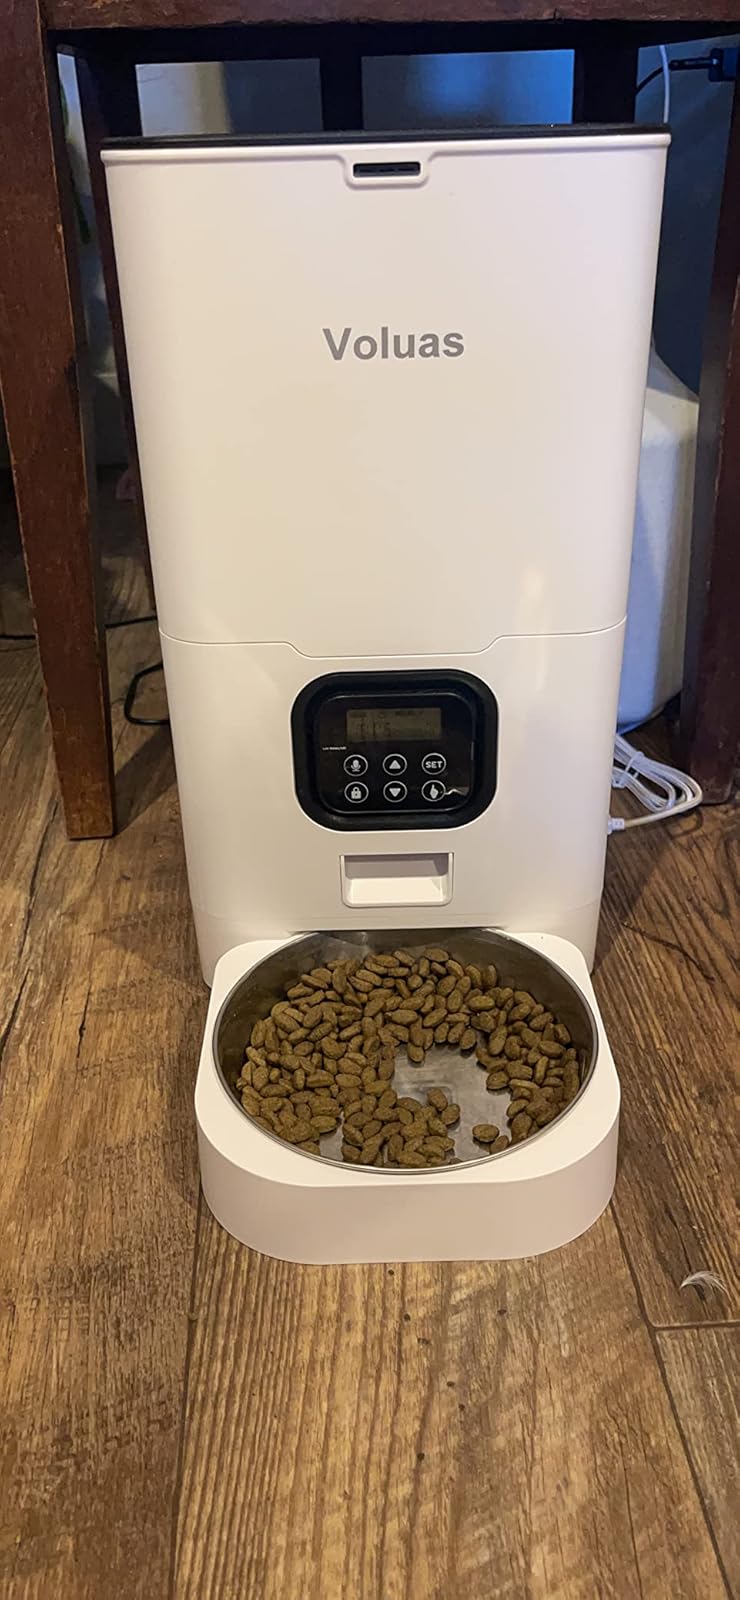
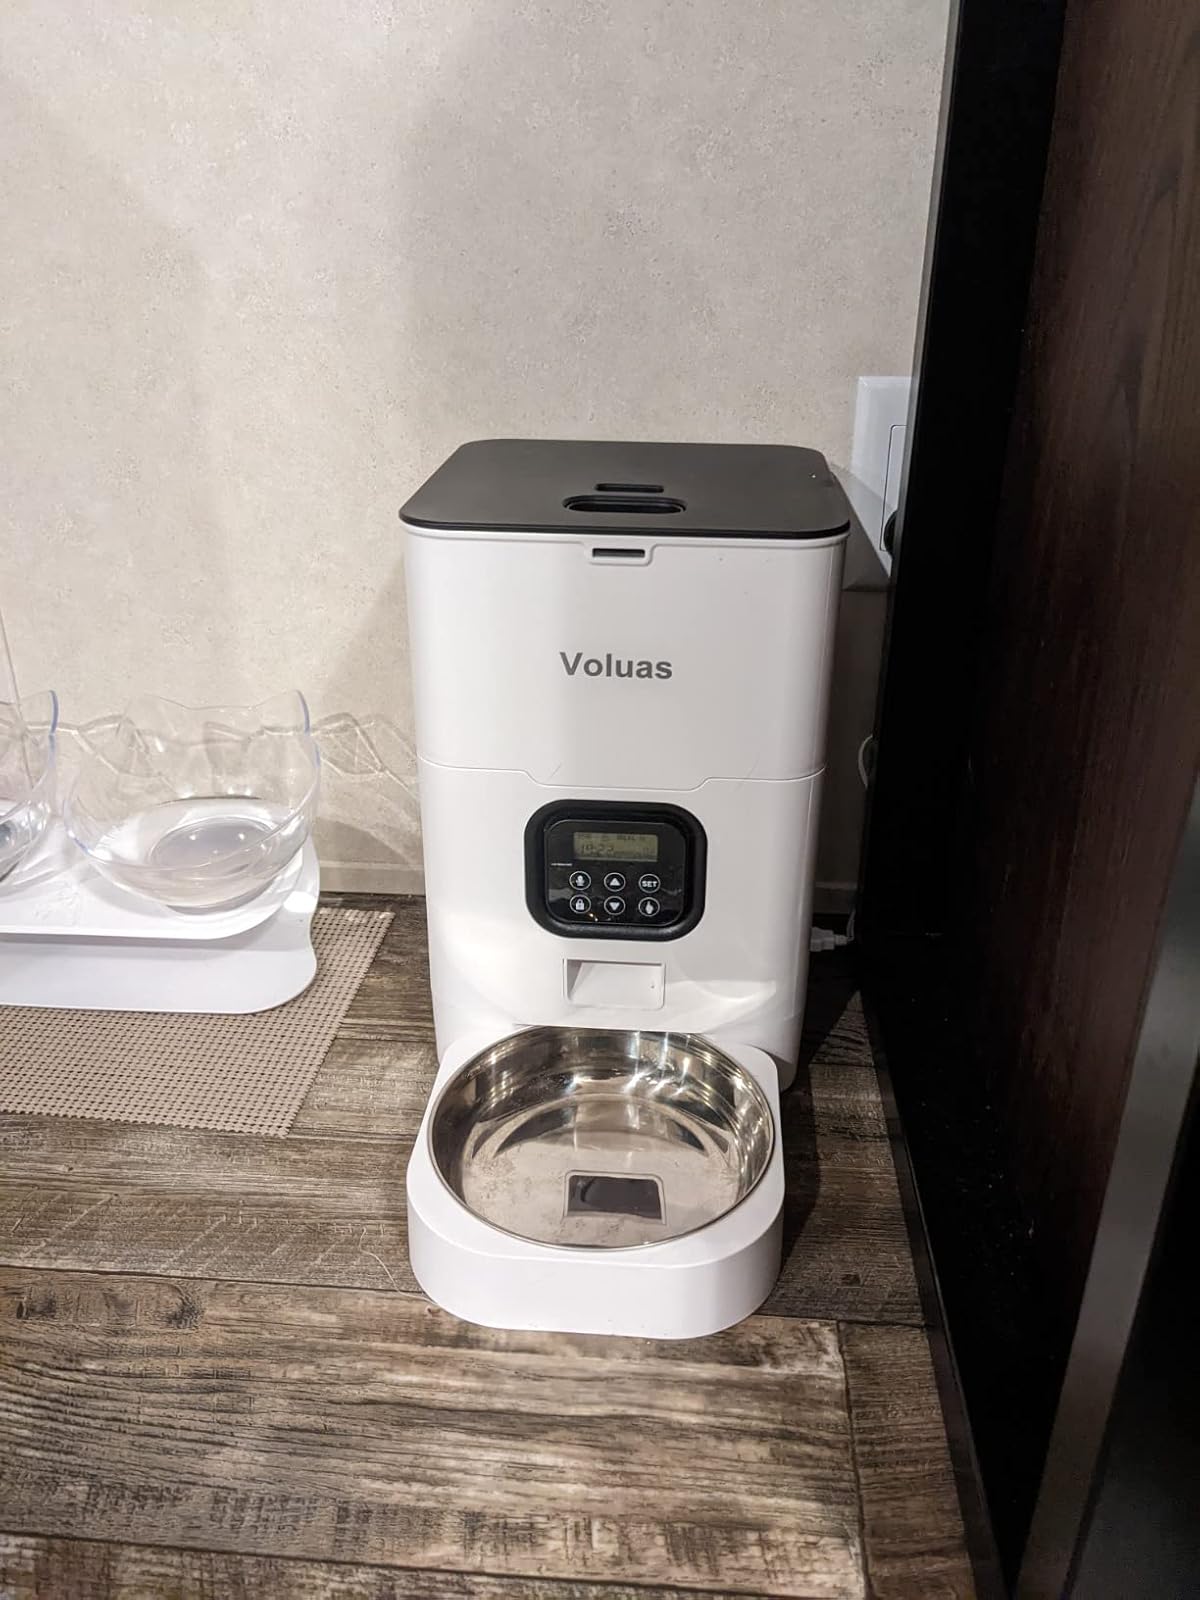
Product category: items_feeder
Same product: yes